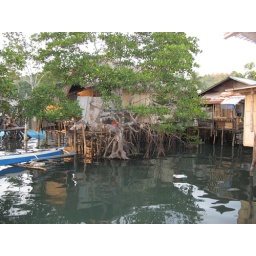
houses in mangrove forest